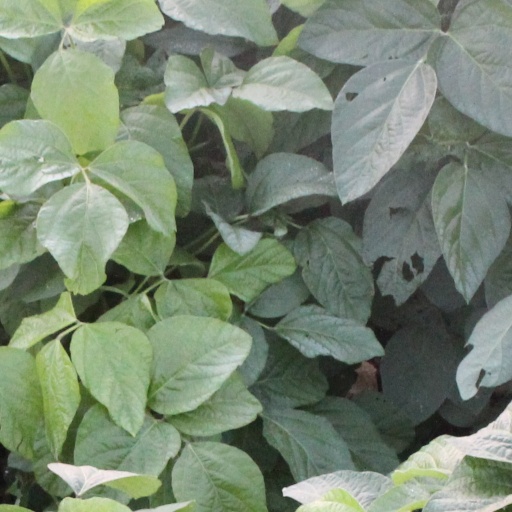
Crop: soybean